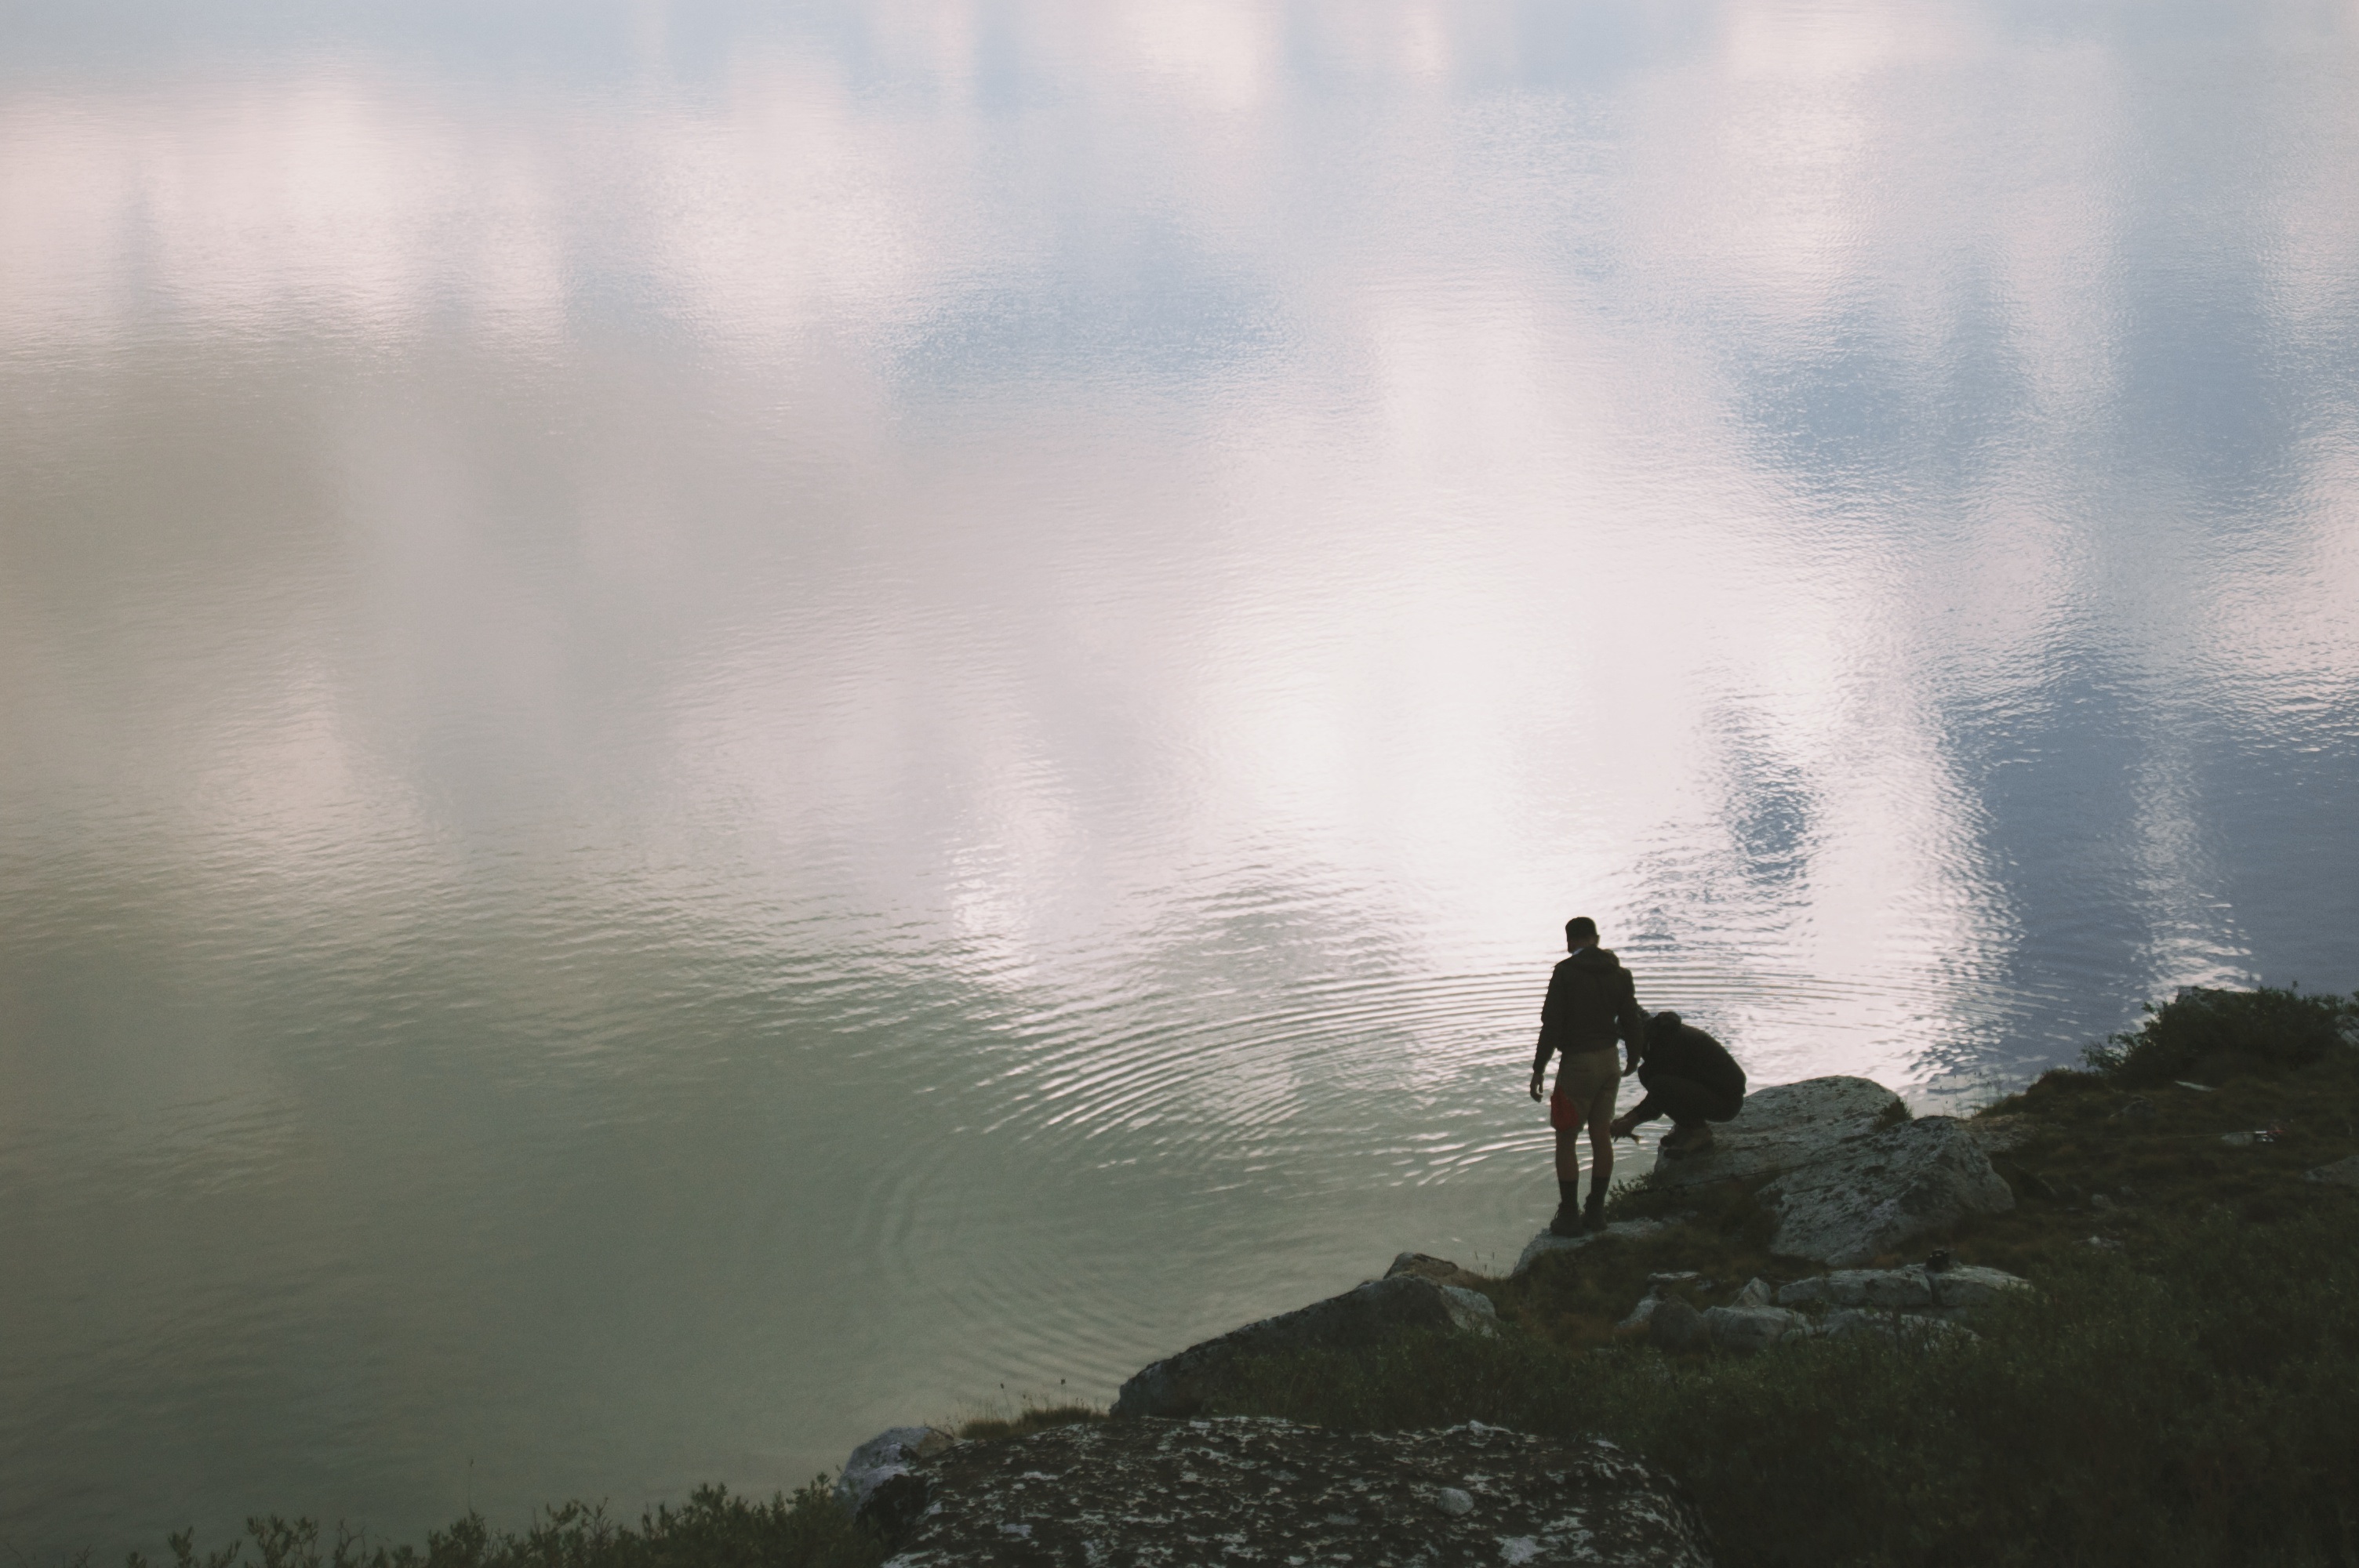
sea, water, nature, mountain, cloud, fog, mist, sunlight, morning, hill, wave, lake, reflection, weather, atmospheric phenomenon, mountainous landforms